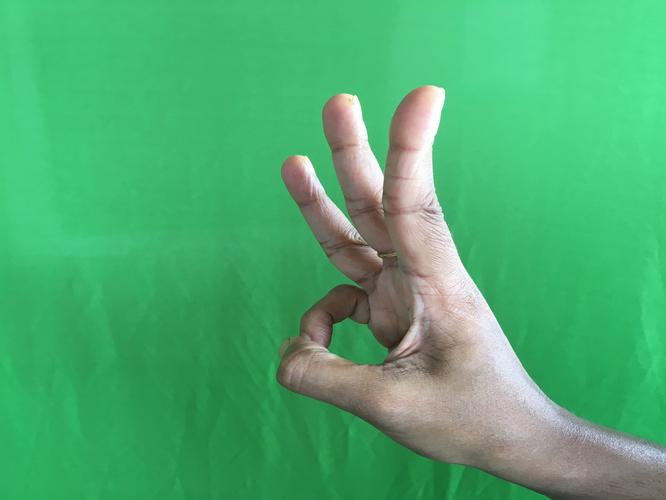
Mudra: Trishulam
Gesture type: single_hand